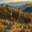
Label: deer